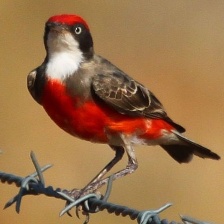
Species: CRIMSON CHAT
Scientific name: EPTHIANURA TRICOLOR